Isobel Wylie Hutchison

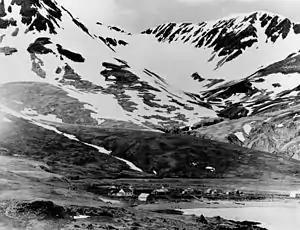
Attu village in June 1937.

In the last week of May 1936, Hutchison left Scotland for Montreal, whence she travelled to Winnipeg and finally Seattle, where she caught the "Yukon" for a journey along the coast reaching Seward. She found that the information she had been given about ships and sailing times in Washington was theoretical, and so had to adapt accordingly. She had booked a passage on the "Starr", but this would be three weeks late, and so she also booked on the "Curaçao". This took her overnight to Kodiak, Alaska, where she booked into the Sunbeam Hotel. In the two weeks she spent waiting for the "Starr"'s arrival, she explored the area and collected specimens. The "Starr" turned out to be quite a scruffy ship and there was limited room in the cabins, though she met several old friends whom she had got to know from her time on the north coast of Alaska.